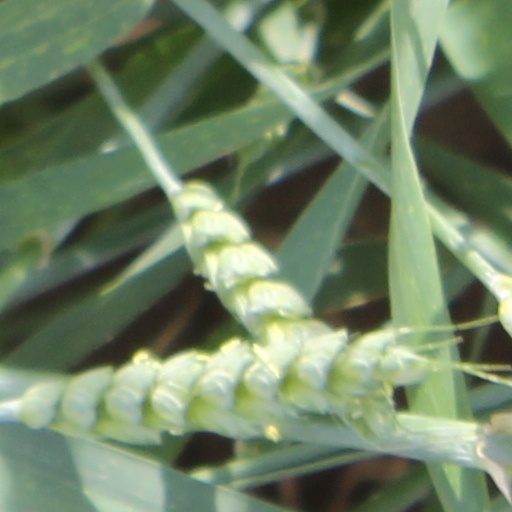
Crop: wheat